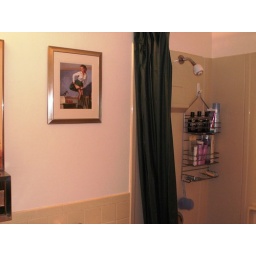
Lovely pin up girl I put in my bathroom